Greater Iran

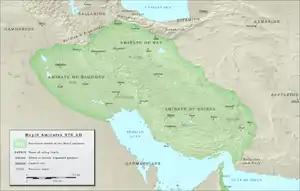
Buyid Dynasty

Greater Iran is called "Iranzamin" which means "Iranland" or "The Land of Iran". "Iranzamin" was in the mythical times as opposed to the "Turanzamin", "The Land of Turan", which was located in the upper part of Central Asia.